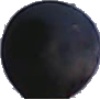
Label: blue_grape